Muscarelle Museum of Art

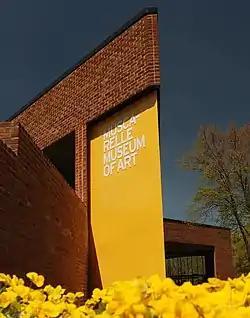
Muscarelle Museum of Art in 2009

The Muscarelle Museum of Art is a university museum affiliated with the College of William & Mary in Williamsburg, Virginia. While the Museum only dates to 1983, the university art collection has been in existence since its first gift – a portrait of the physicist Robert Boyle – in 1732. Most early gifts to William & Mary relate to its history or the history of the Commonwealth of Virginia. Gifts of portraiture were the foundation of the early collection and include many First Families of Virginia (FFV) including sitters from the Page, Bolling and Randolph families.